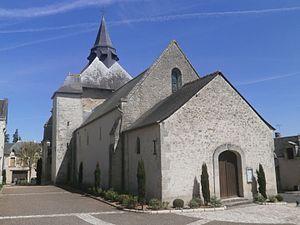
L'église de Cangey
Cangey est une commune française du département d'Indre-et-Loire, en région Centre-Val de Loire.
Le Val de Loire est inscrit sur la liste du patrimoine mondial de l'Unesco depuis le 30 novembre 2000 sous la référence 933bis. La justification de l'inscription du territoire s'appuie sur plusieurs critères : son patrimoine architectural qui comprend les Châteaux de la Loire, son paysage culturel exceptionnel et ses monuments culturels, témoins de la Renaissance et du siècle des Lumières. La liste comprend à cette date 160 communes réparties dans 2 régions et 4 départements sur une longueur de 280 kilomètres qui s'étend de Sully-sur-Loire à Chalonnes.
Cet article recense une partie des monuments historiques d'Indre-et-Loire, en France.